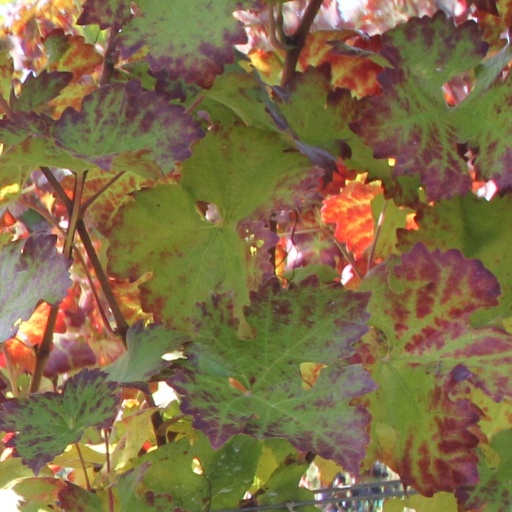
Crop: grape